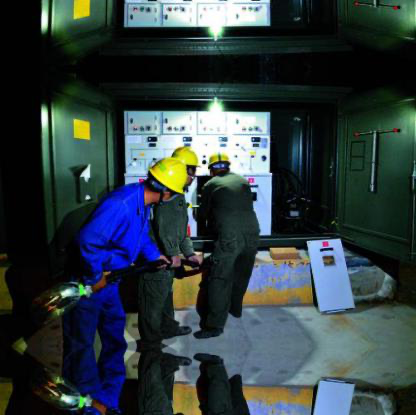
Objects in the image:
label: helmet
label: helmet
label: helmet
label: person
label: person
label: person
label: person
label: person
label: person